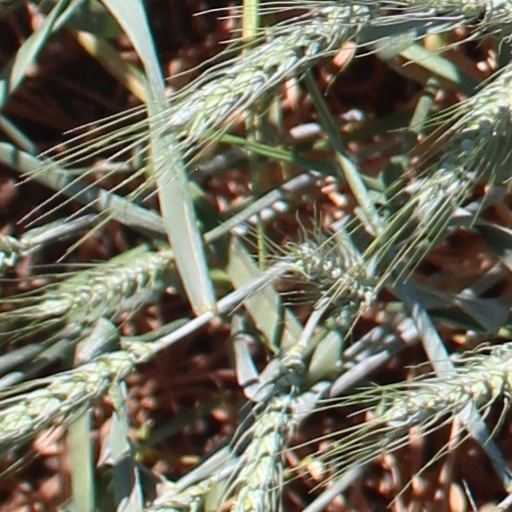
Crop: wheat